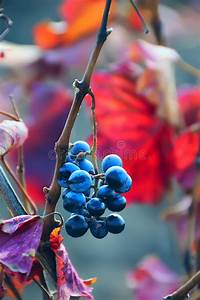
Label: Grapes